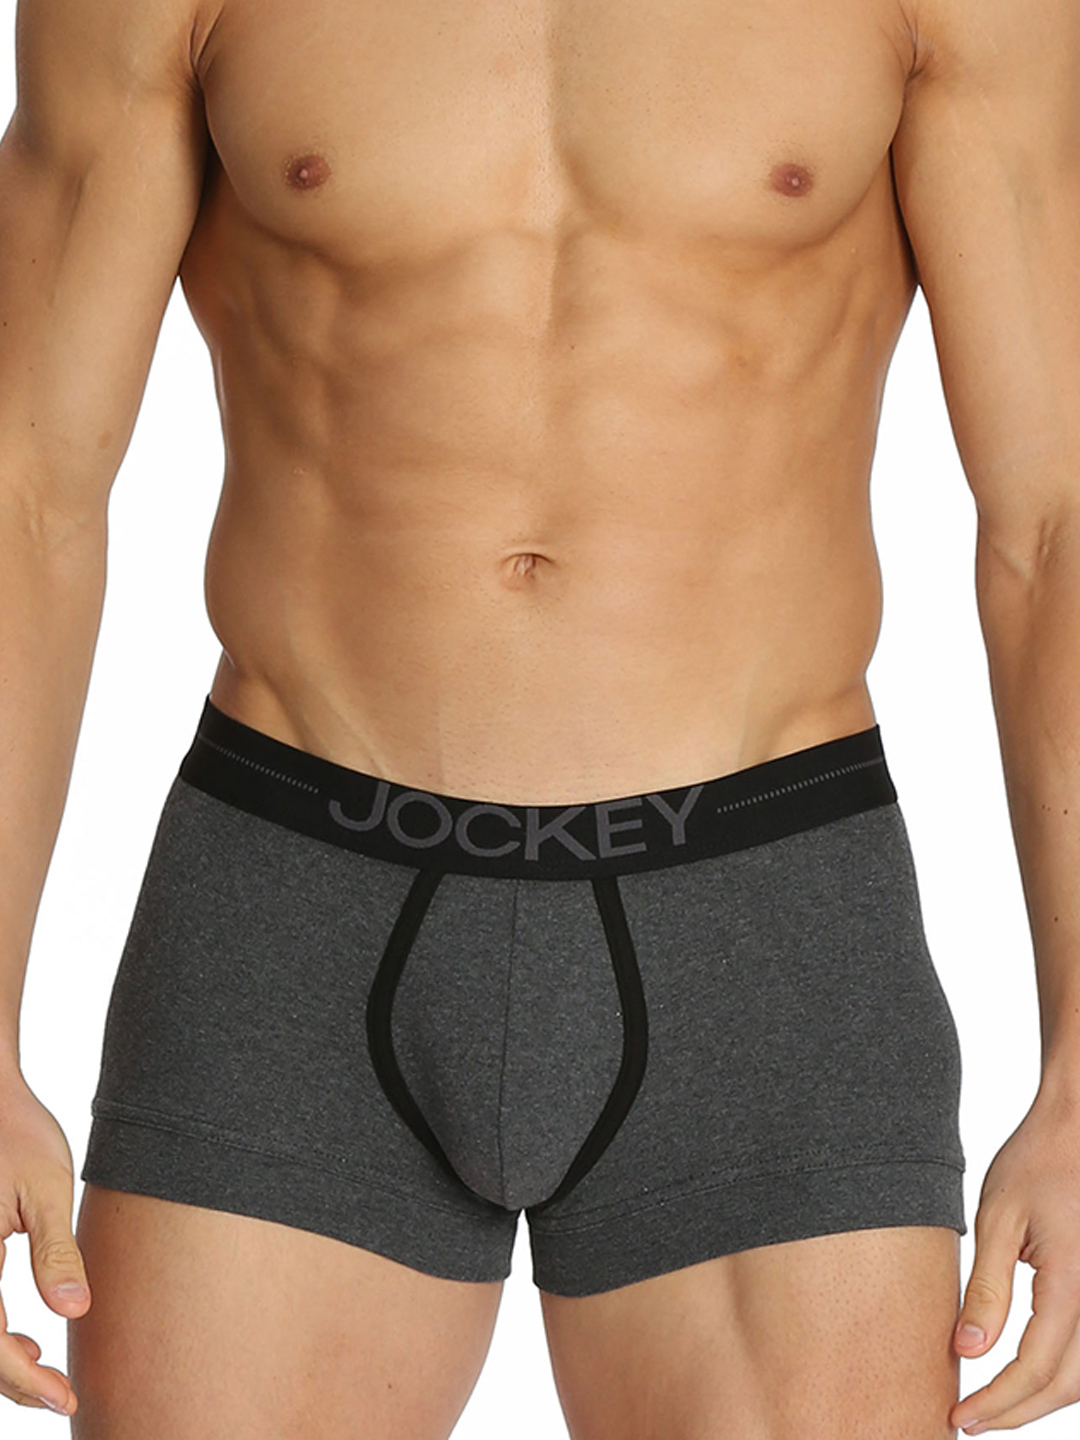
Jockey COMFORT PLUS Men Comfort Plus Charcoal Trunks 8015
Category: Apparel / Innerwear / Trunk
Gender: Men
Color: Charcoal
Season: Summer 2016
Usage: Casual